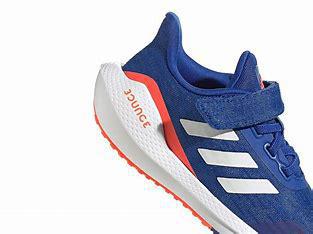
Brand: Adidas
Model: EQ21 Run